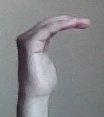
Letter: haa